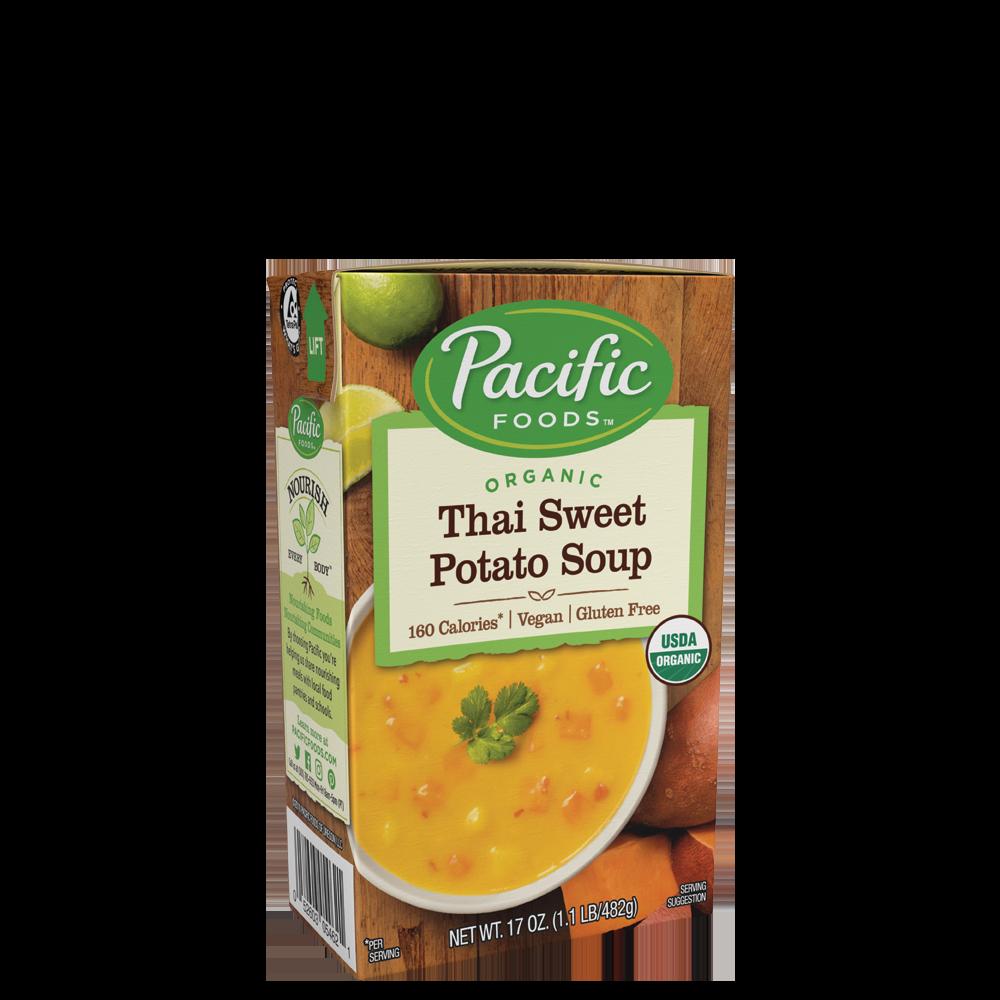
Waste category: cardboard